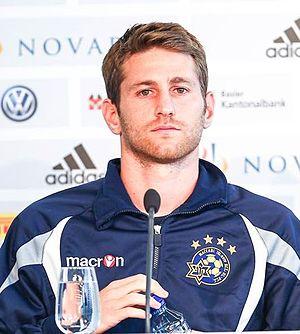
Sheran Yeini, né le 8 décembre 1986 à Tel-Aviv en Israël, est un footballeur international israélien qui évolue au poste d'arrière droit. Il joue actuellement pour le club du Maccabi Tel-Aviv.